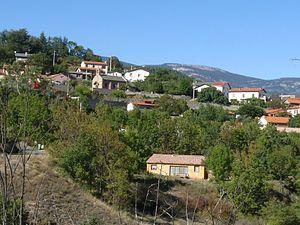
Escaro, Pyrénées-Orientales, France
Escaro est une commune française située dans le département des Pyrénées-Orientales, en région Occitanie.